Mohawks of Kahnawà:ke

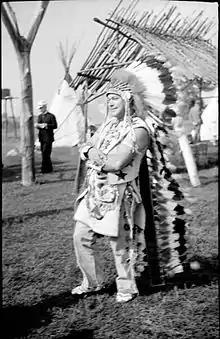
The grand chief Poking Fire in 1937

The Mohawk of Kahnawà:ke are governed by a band council, called Mohawk Council of Kahnawà:ke. Members are elected to three-year terms according to a custom electoral system based on Section 11 of the Indian Act.